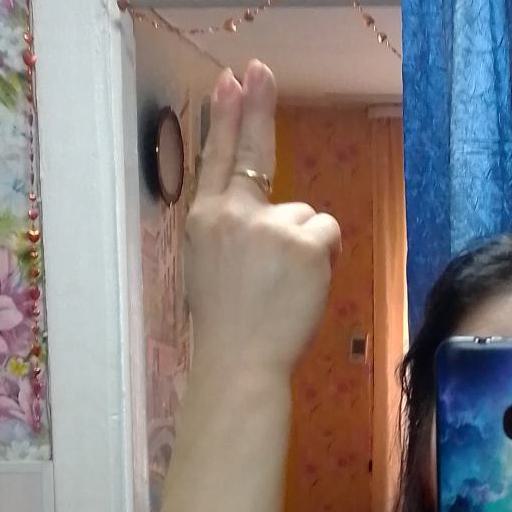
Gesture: two_up_inverted